Chicuelo (bullfighter)

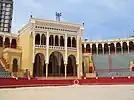
The Maestranza de Maracay bullring, the scene of Chicuelo's Venezuelan triumph.

While the 1928 bullfighting season might have been Chicuelo's professional high point, the 1929 bullfighting season was marred by two serious gorings, which Chicuelo himself said made him lose his place before the bull. The first happened on 14 April in Barcelona while he was fighting bulls from the Trespalacios (7) and Villarroel (1) ranches alongside Antonio Márquez, Joaquín Rodríguez Ortega ("Cagancho"), and Ricardo González, who was there to take his "alternativa". The bull was the one sent from Villarroel, and he gored the bullfighter in the thigh. The other goring, also to his thigh, was the most serious of his career. It happened at a "corrida" in Málaga on 2 September as he was fighting bulls from the Félix Moreno Ardanuy (Saltillo) ranch alongside Niño de la Palma and Curro Puya. He suffered from this doring for a long while. Other "corridas" in the 1929 season were quite satisfactory. Chicuelo was awarded two ears and a tail both at Alicante on 29 June and at Gijón on 15 August, in the former instance fighting bulls from the Concha y Sierra ranch alongside Antonio Posada and Niño de la Palma, and in the latter instance fighting bulls from the Herederos de Cobaleda ranch alongside Valencia II and Marcial Lalanda.